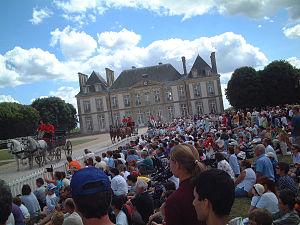
Le cheval en Normandie a une nette importance économique, notamment par l'élevage. Présent dès l'âge du Bronze, le cheval voit son élevage se développer avec l'instauration du haras du Pin. Le cheval reste une tradition très vivante dans cette région. La Normandie compte des hippodromes réputés, en particulier celui de Deauville. Elle organise des manifestations régulières, dont des événements internationaux tels que les jeux équestres mondiaux de 2014.